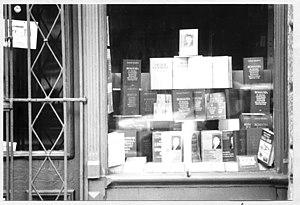
Librairie à Bucarest, sous Ceausescu
La Roumanie est un État d'Europe de l'Est, le septième pays le plus peuplé de l'Union européenne et le neuvième par sa superficie. La géographie du pays est structurée par les Carpates, le Danube et le littoral de la mer Noire. Située aux confins de l'Europe du Sud-Est et de l'Europe centrale et orientale, la Roumanie a comme pays frontaliers la Hongrie, l'Ukraine, la Moldavie, la Bulgarie et la Serbie.
Le Parti communiste roumain est un parti communiste en Roumanie.
Nicolae Ceaușescu, né le 26 janvier 1918 à Scornicești et mort exécuté le 25 décembre 1989 à Târgoviște, est un homme d'État roumain.
La république socialiste de Roumanie est la troisième et dernière forme constitutionnelle, du 28 juin 1965 au 22 décembre 1989, du régime communiste de Roumanie dirigé par le Parti communiste roumain du 6 mars 1945 au 22 décembre 1989. Ce régime a connu trois phases :